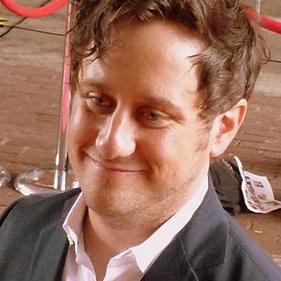
Age: 39